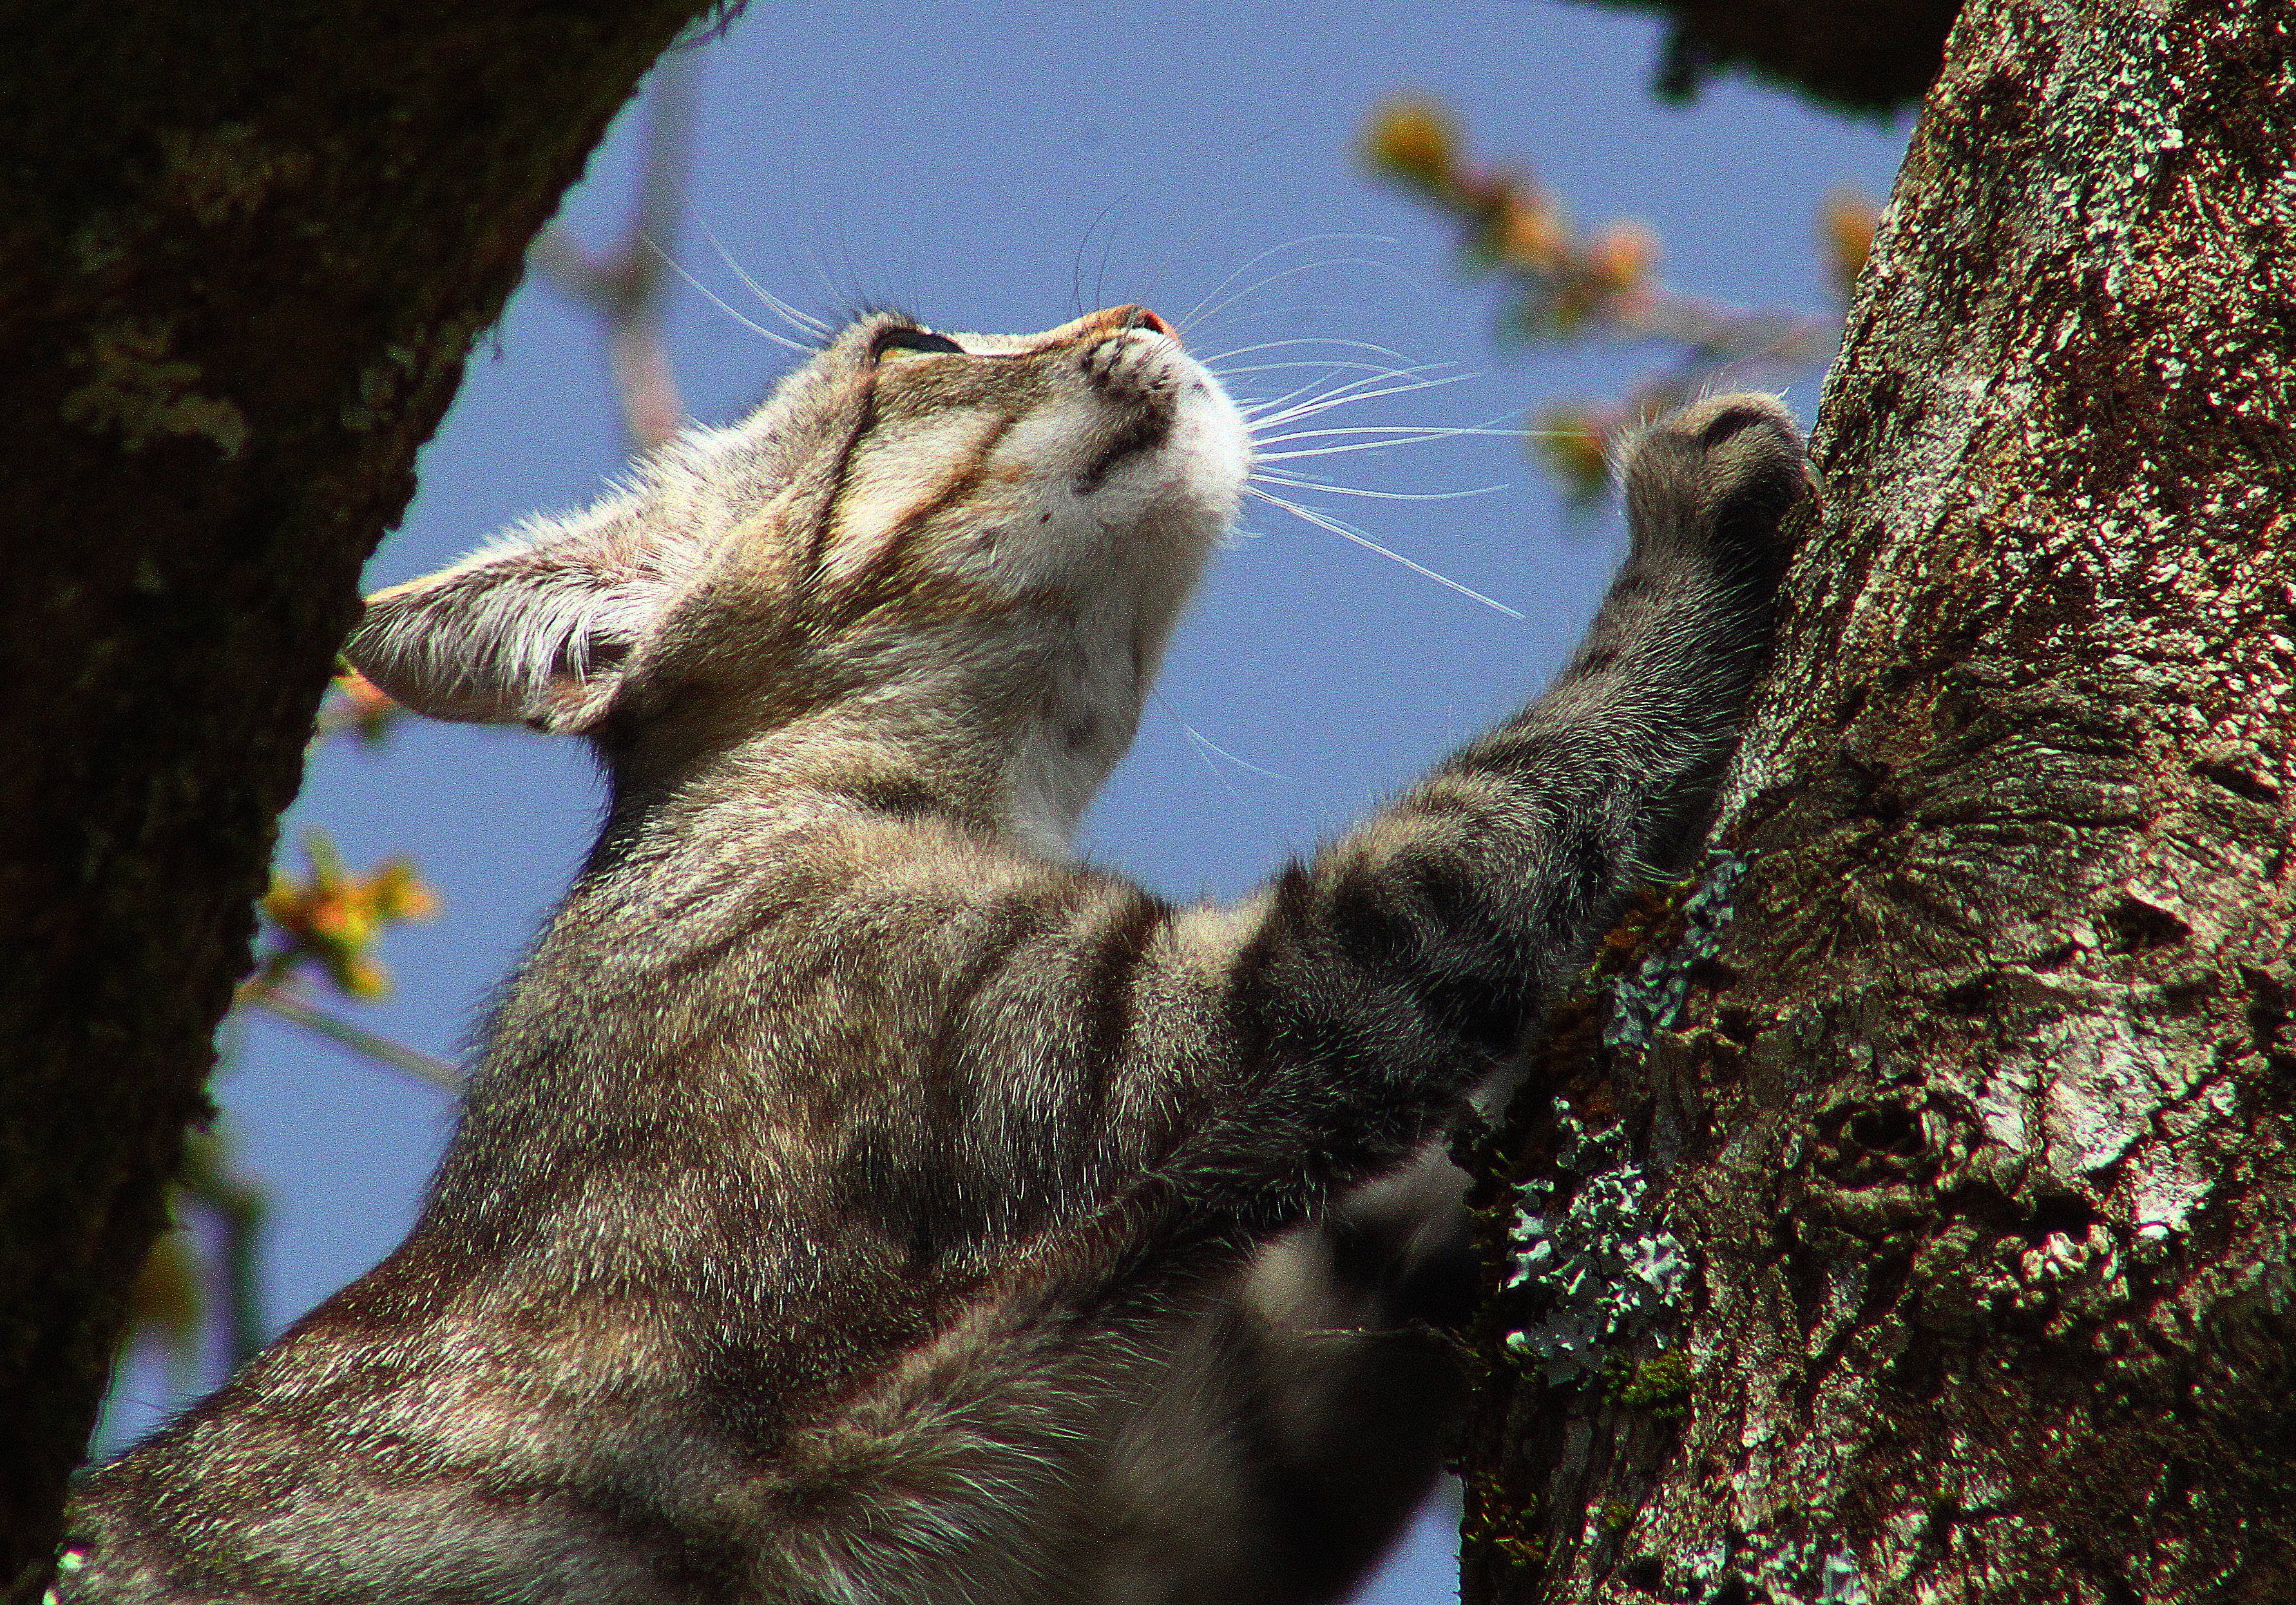
wildlife, mammal, wolf, fauna, cats, vertebrate, gatos, gphoto, wild cat